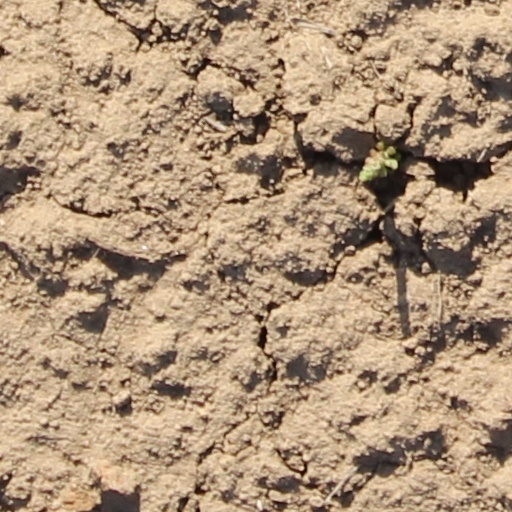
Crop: wheat